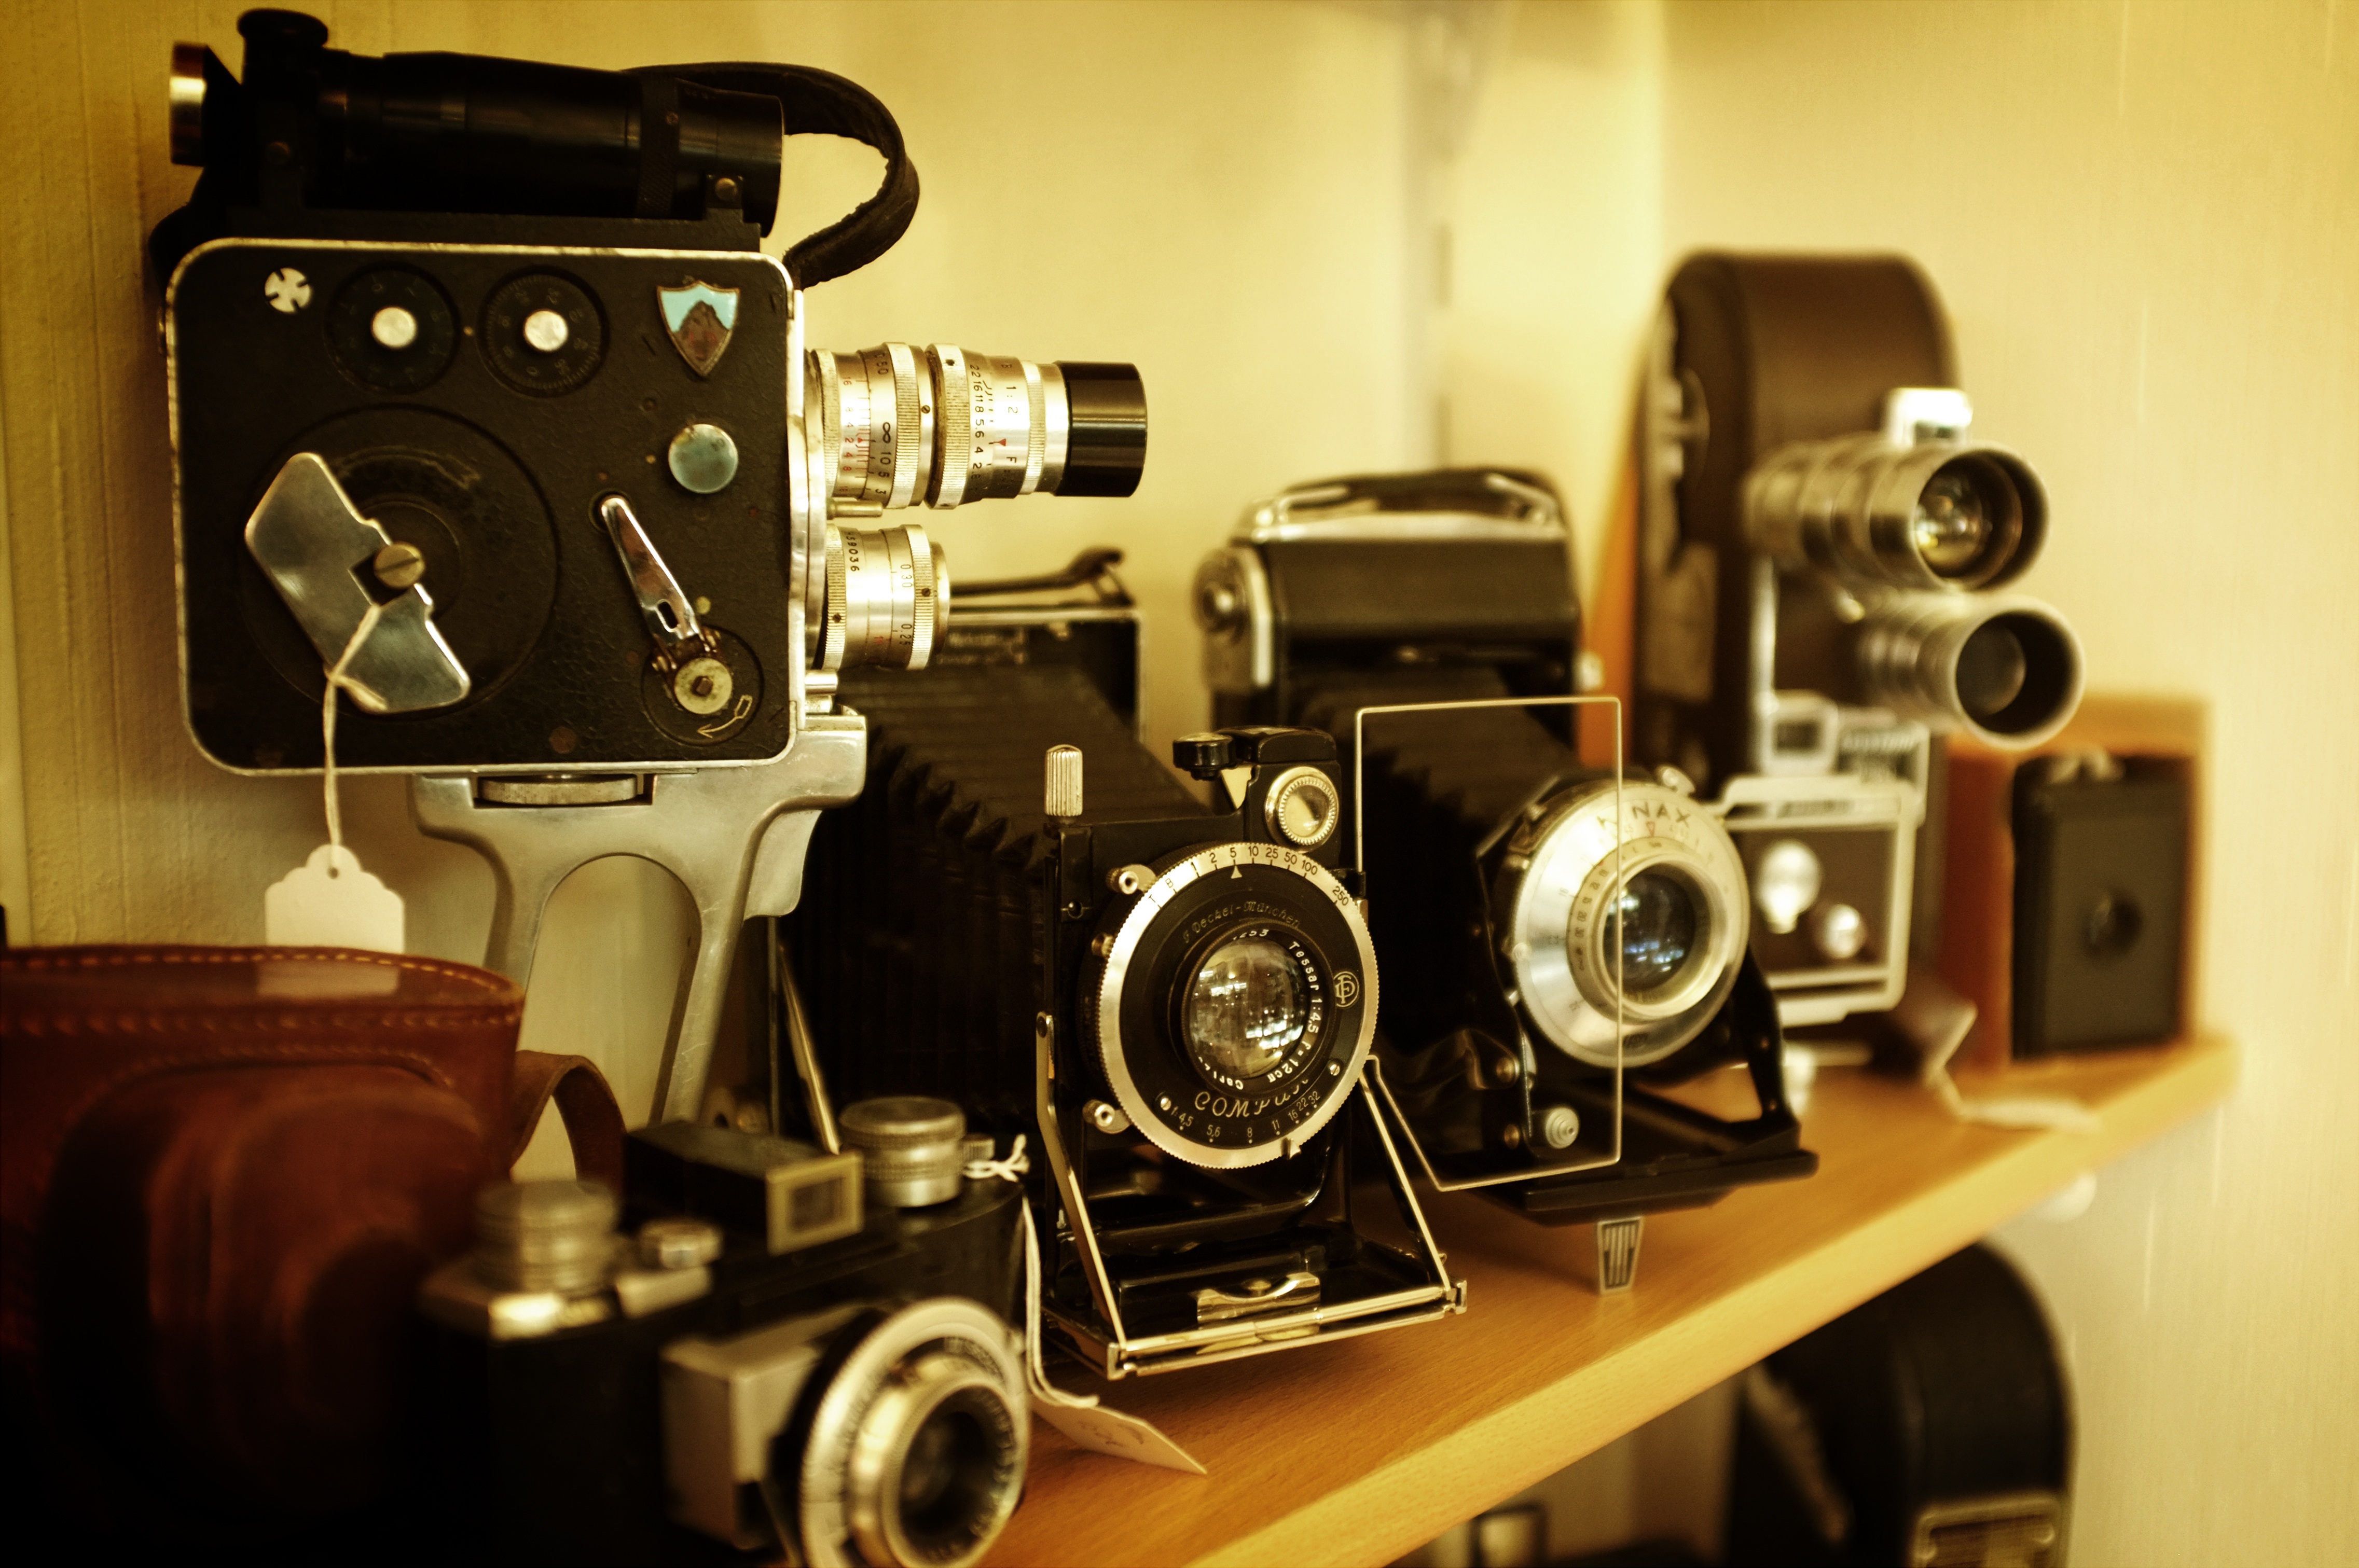
camera, reflex camera, digital camera, digital slr, single lens reflex camera, cameras optics, stereophonic sound